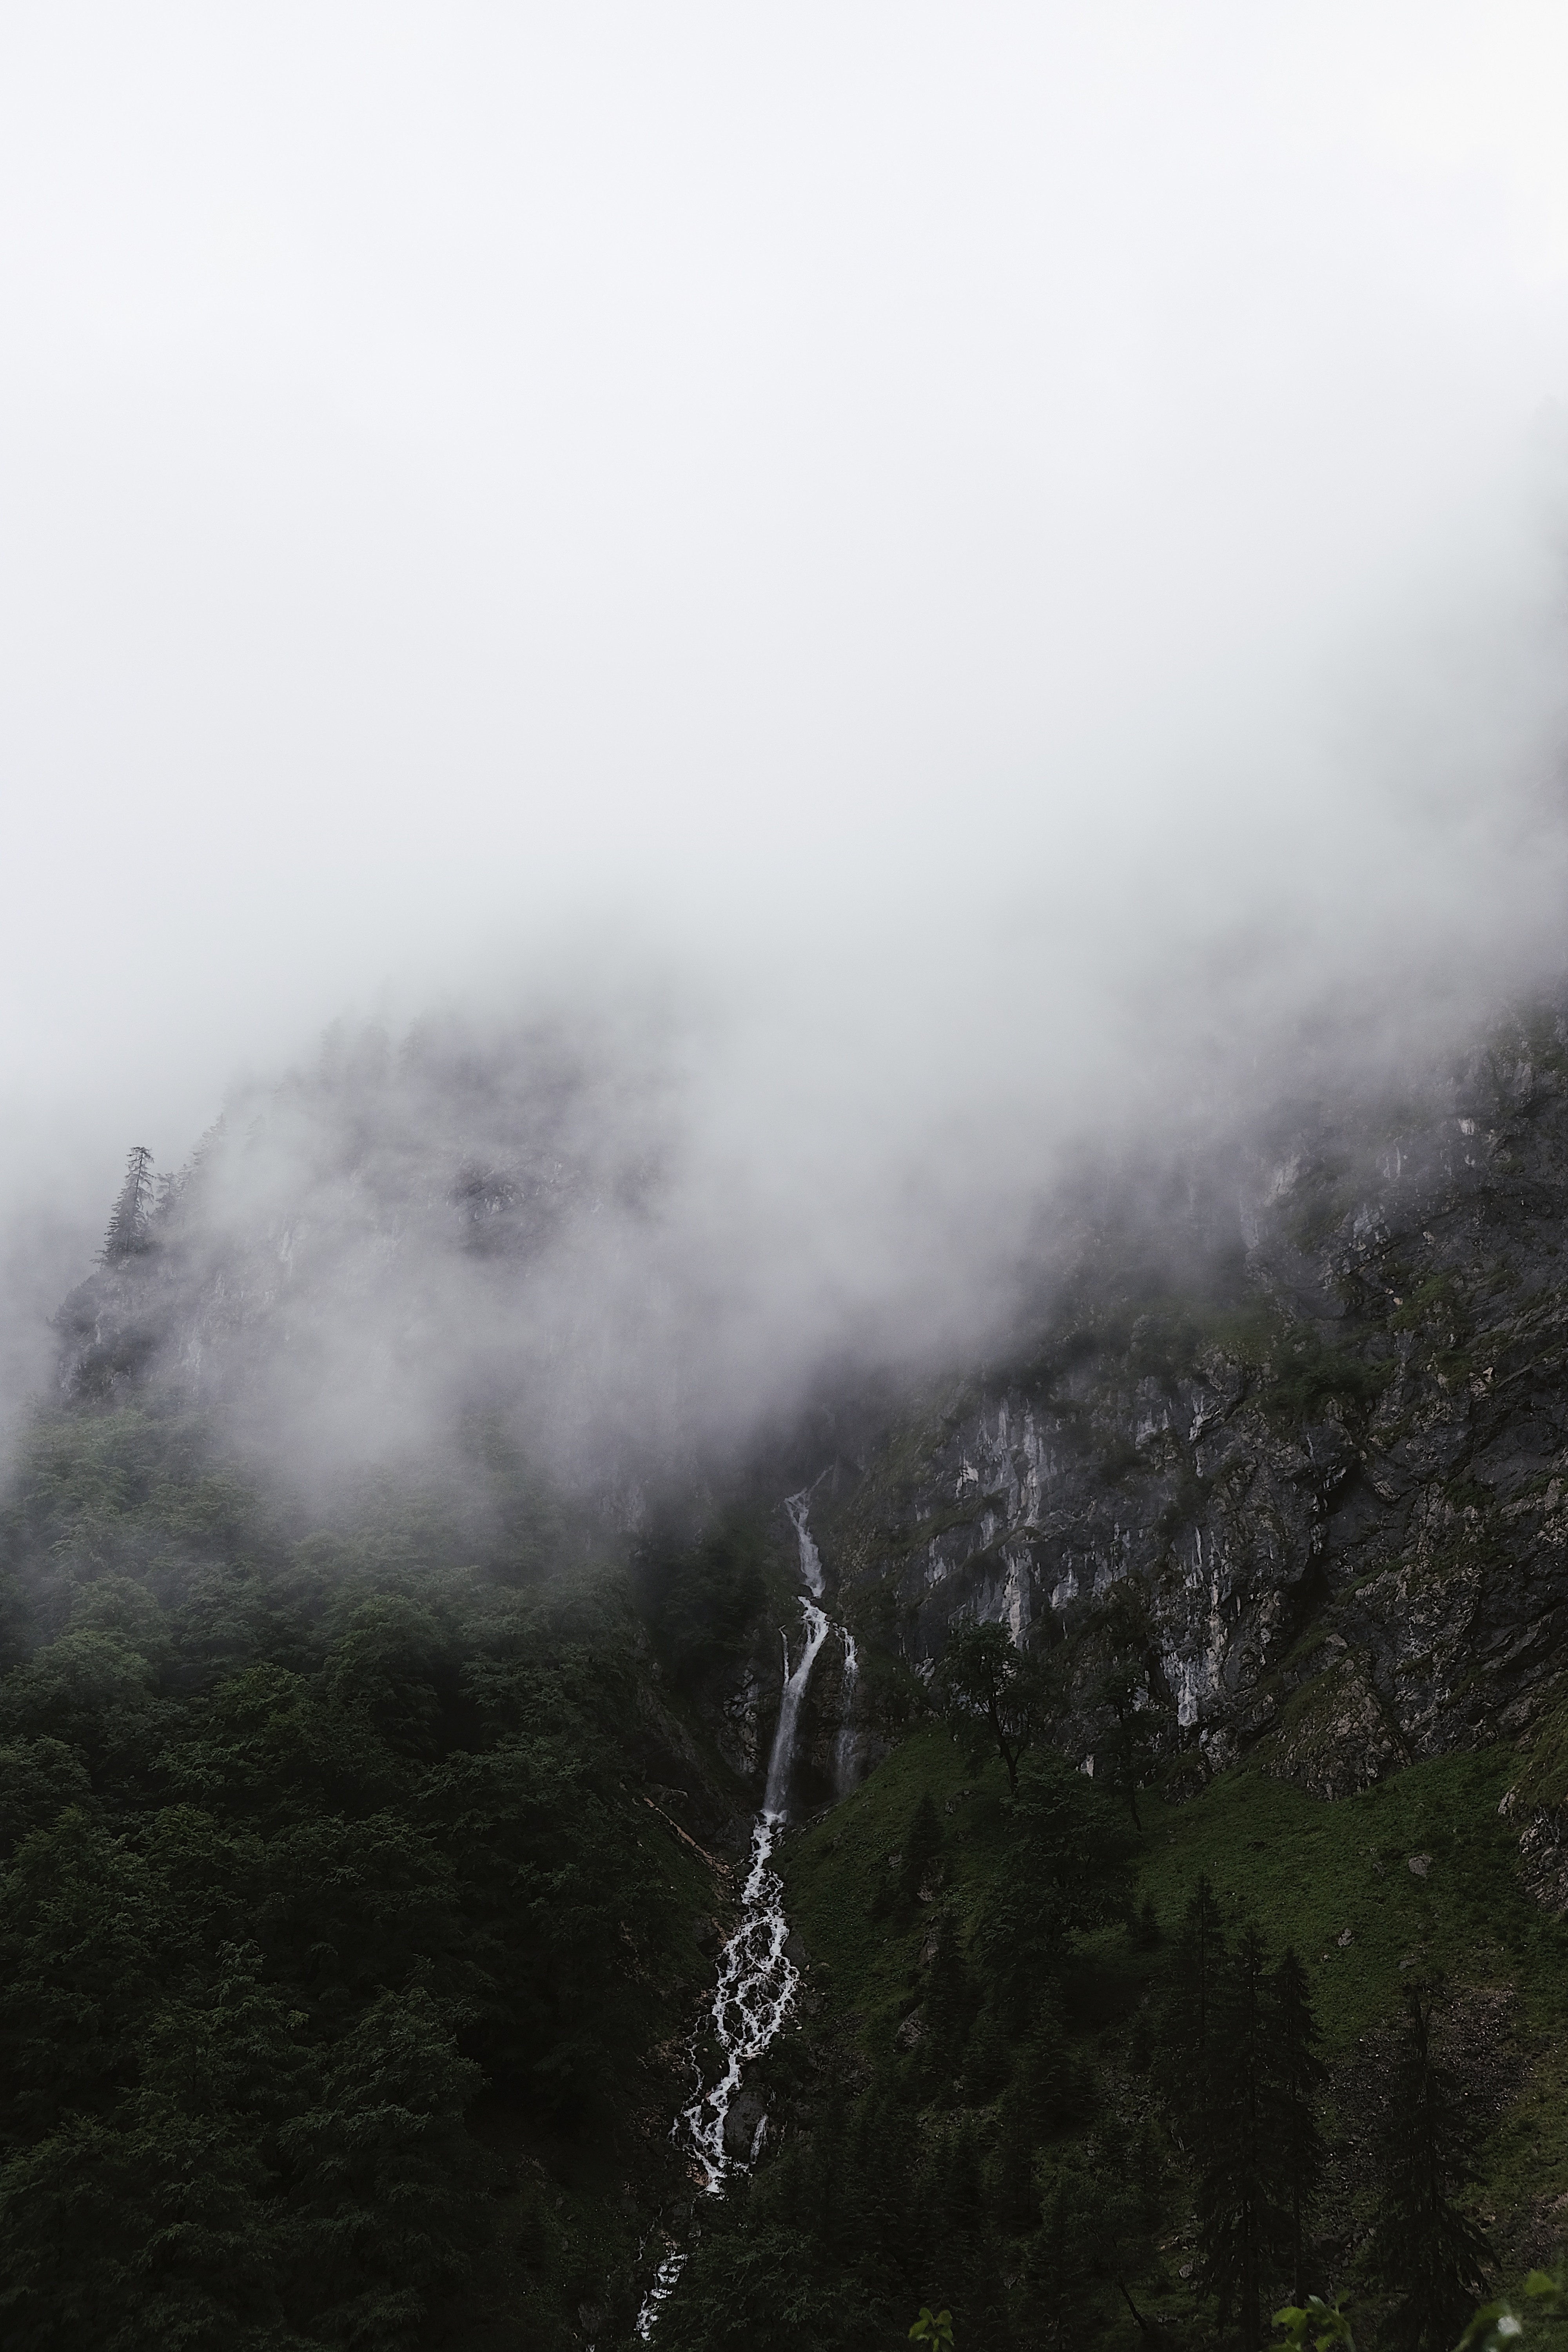
landscape, tree, forest, grass, mountain, cloud, sky, fog, mist, morning, hill, atmosphere, mountain range, highland, terrain, ridge, rainforest, fell, trident, hill station, meteorological phenomenon, woody plant, mountainous landforms, geological phenomenon